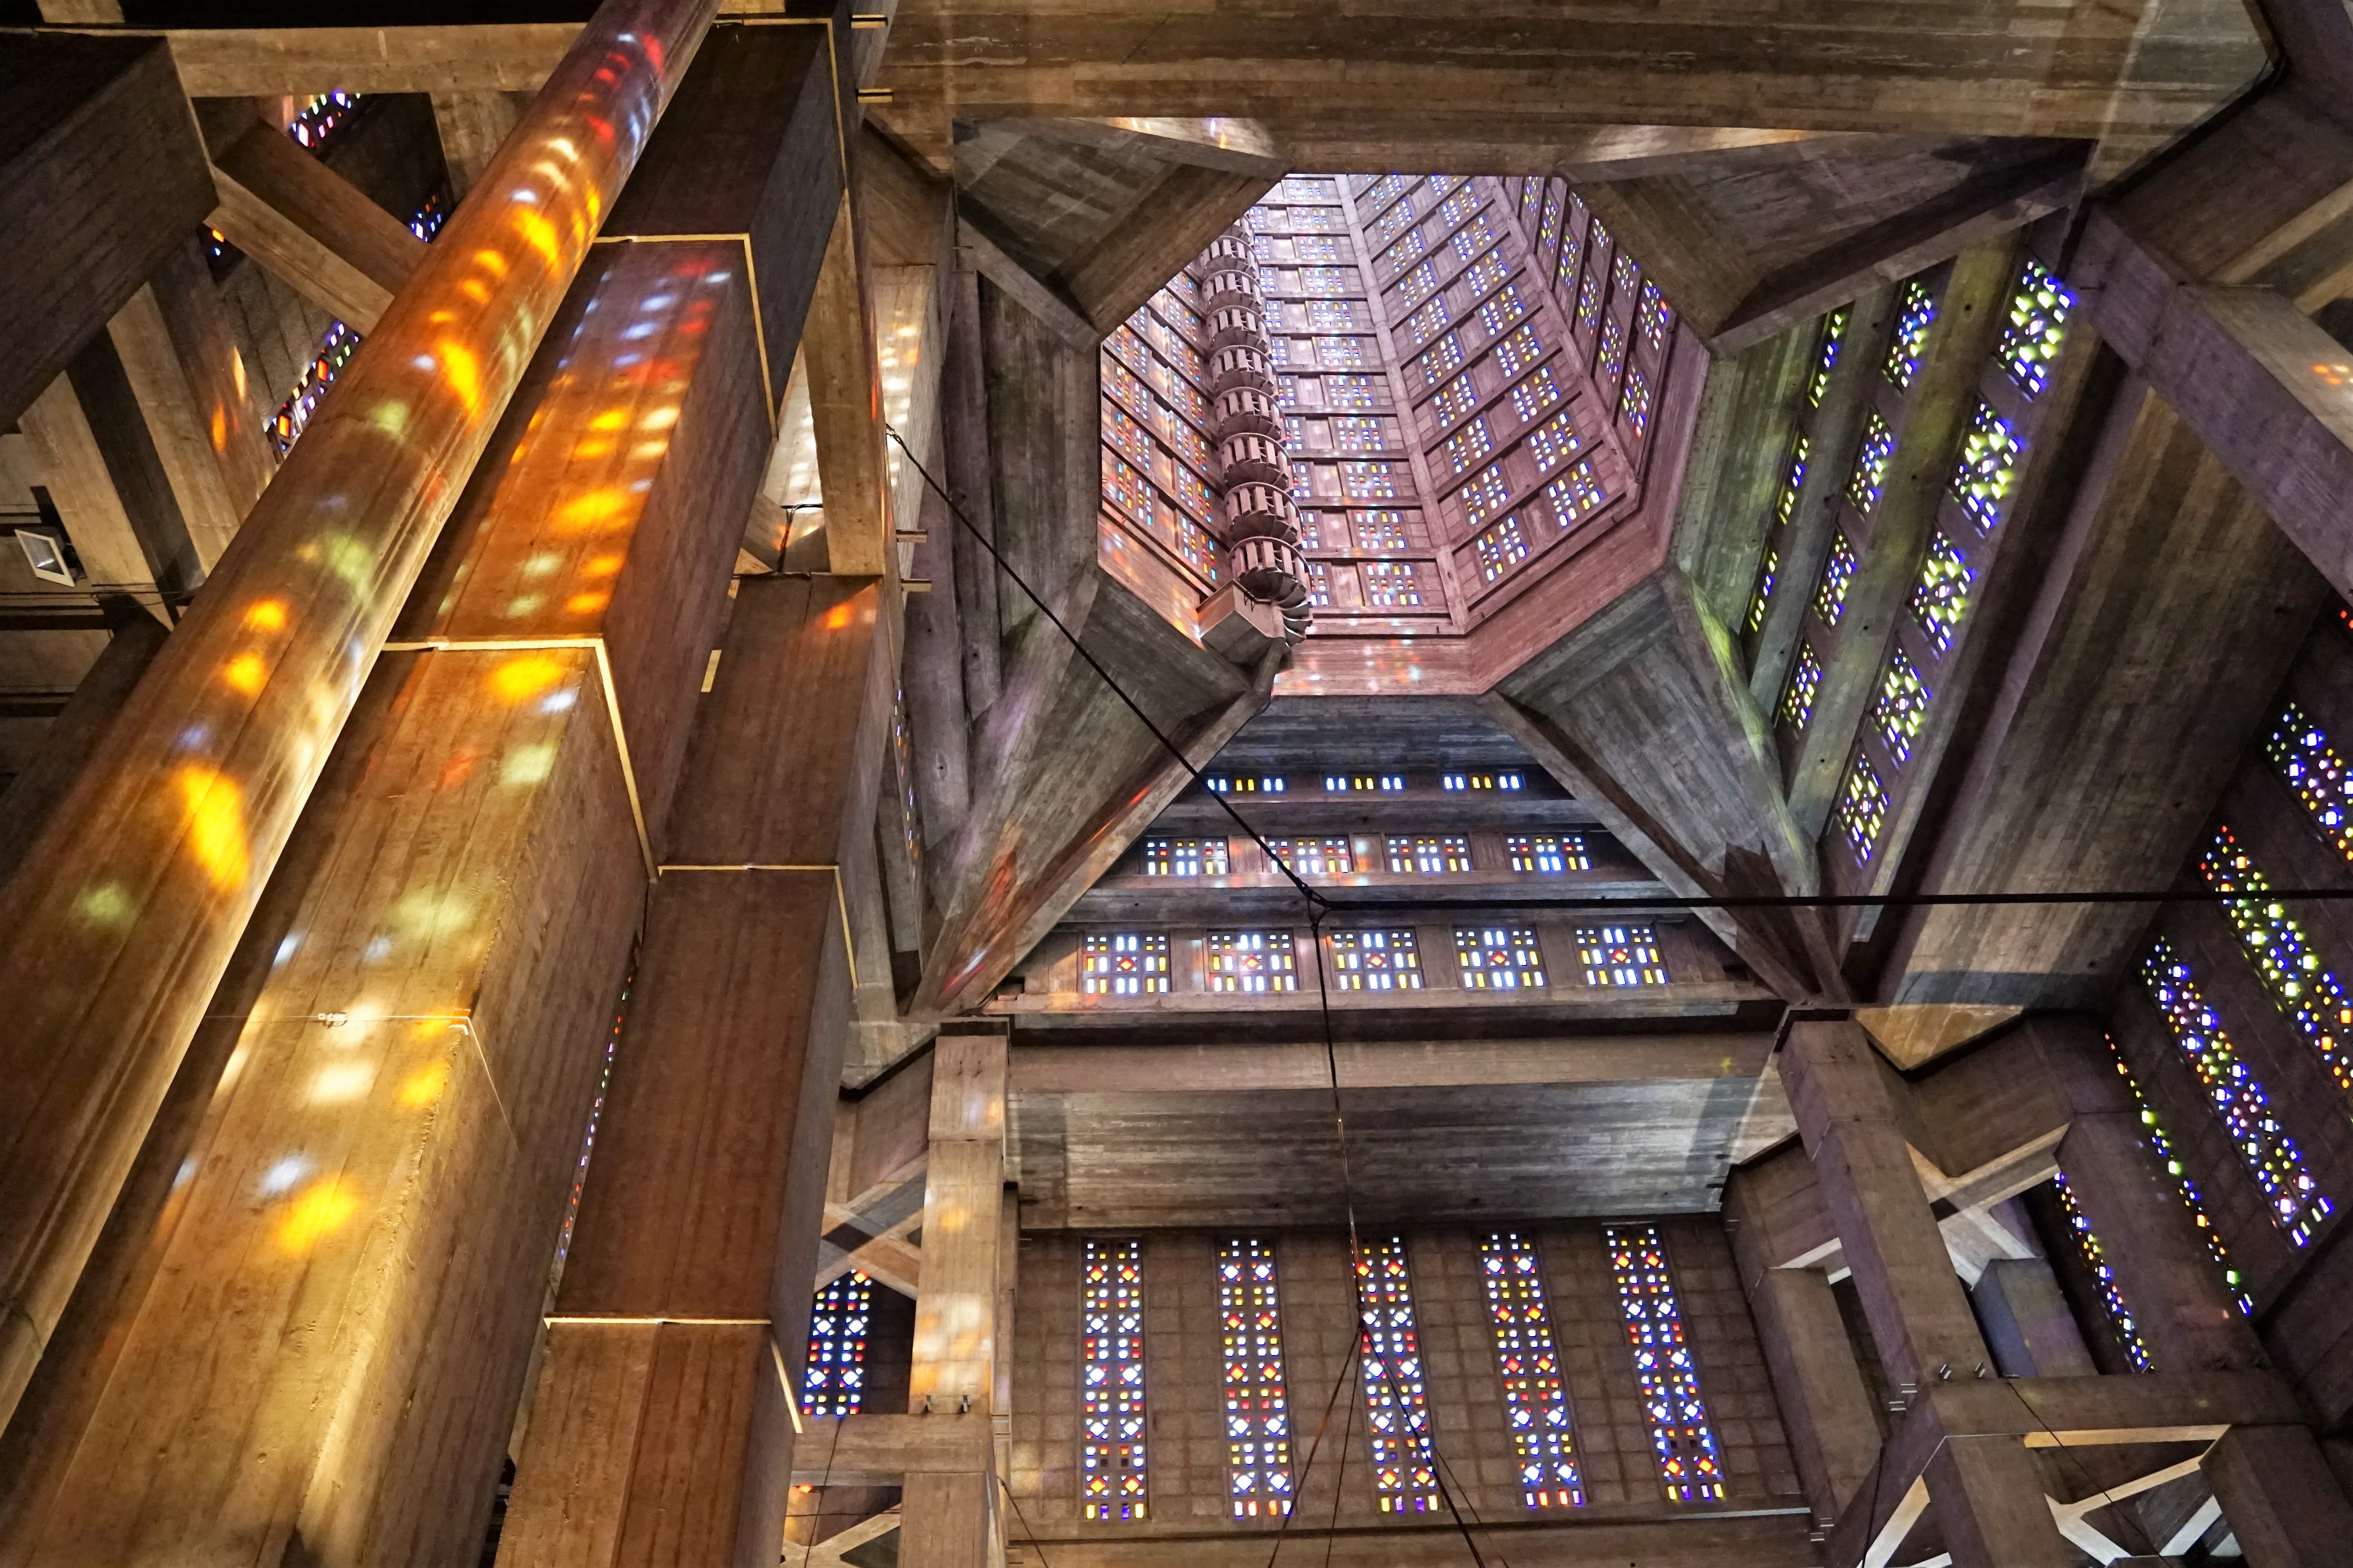
light, architecture, play, building, steel, france, church, concrete, catholic, screenshot, le havre, st joseph